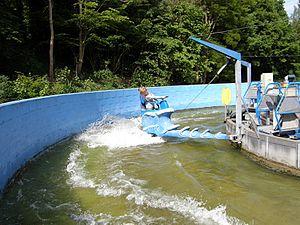
ZIERER Karussell- und Spezialmaschinenbau GmbH est une entreprise allemande spécialisée dans la conception et la construction de montagnes russes et attractions destinées aux parcs d'attractions et fêtes foraines. Créé en 1930, elle propose essentiellement des gammes de produits destinées à un public familial mais a développé récemment plusieurs attractions à sensations fortes.